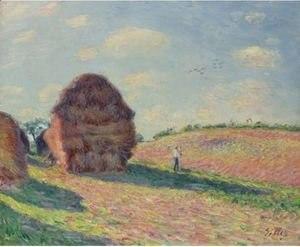
Les Meules est le titre d'une série de tableaux impressionnistes peints par Claude Monet. Le terme fait référence au sens strict aux vingt-cinq tableaux, selon la numérotation adoptée par Daniel Wildenstein dans son Catalogue raisonné des œuvres de Claude Monet commencés après la moisson de la fin de l'été 1890 et poursuivis jusqu'au début de l'année 1891. La série a pour sujet principal des gerbiers de blé montés en meules qui se trouvaient dans un champ situé à proximité de la maison de l'artiste, à Giverny, dans l’Eure, en Normandie.